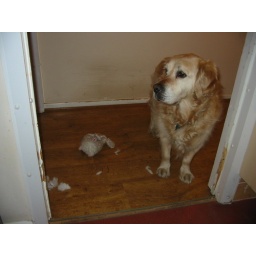
I had to have a day in bed so one bored dog disembowelled his sheep.....